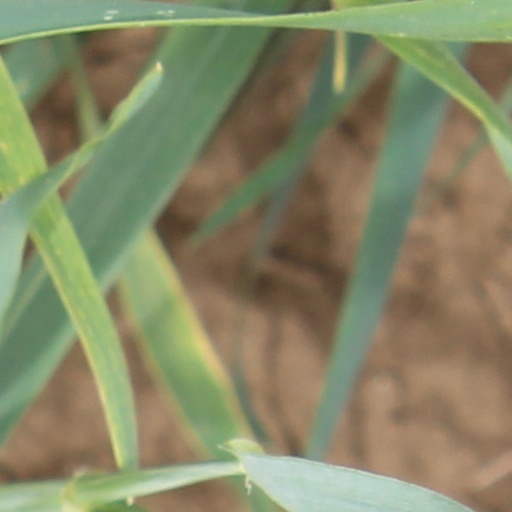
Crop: wheat